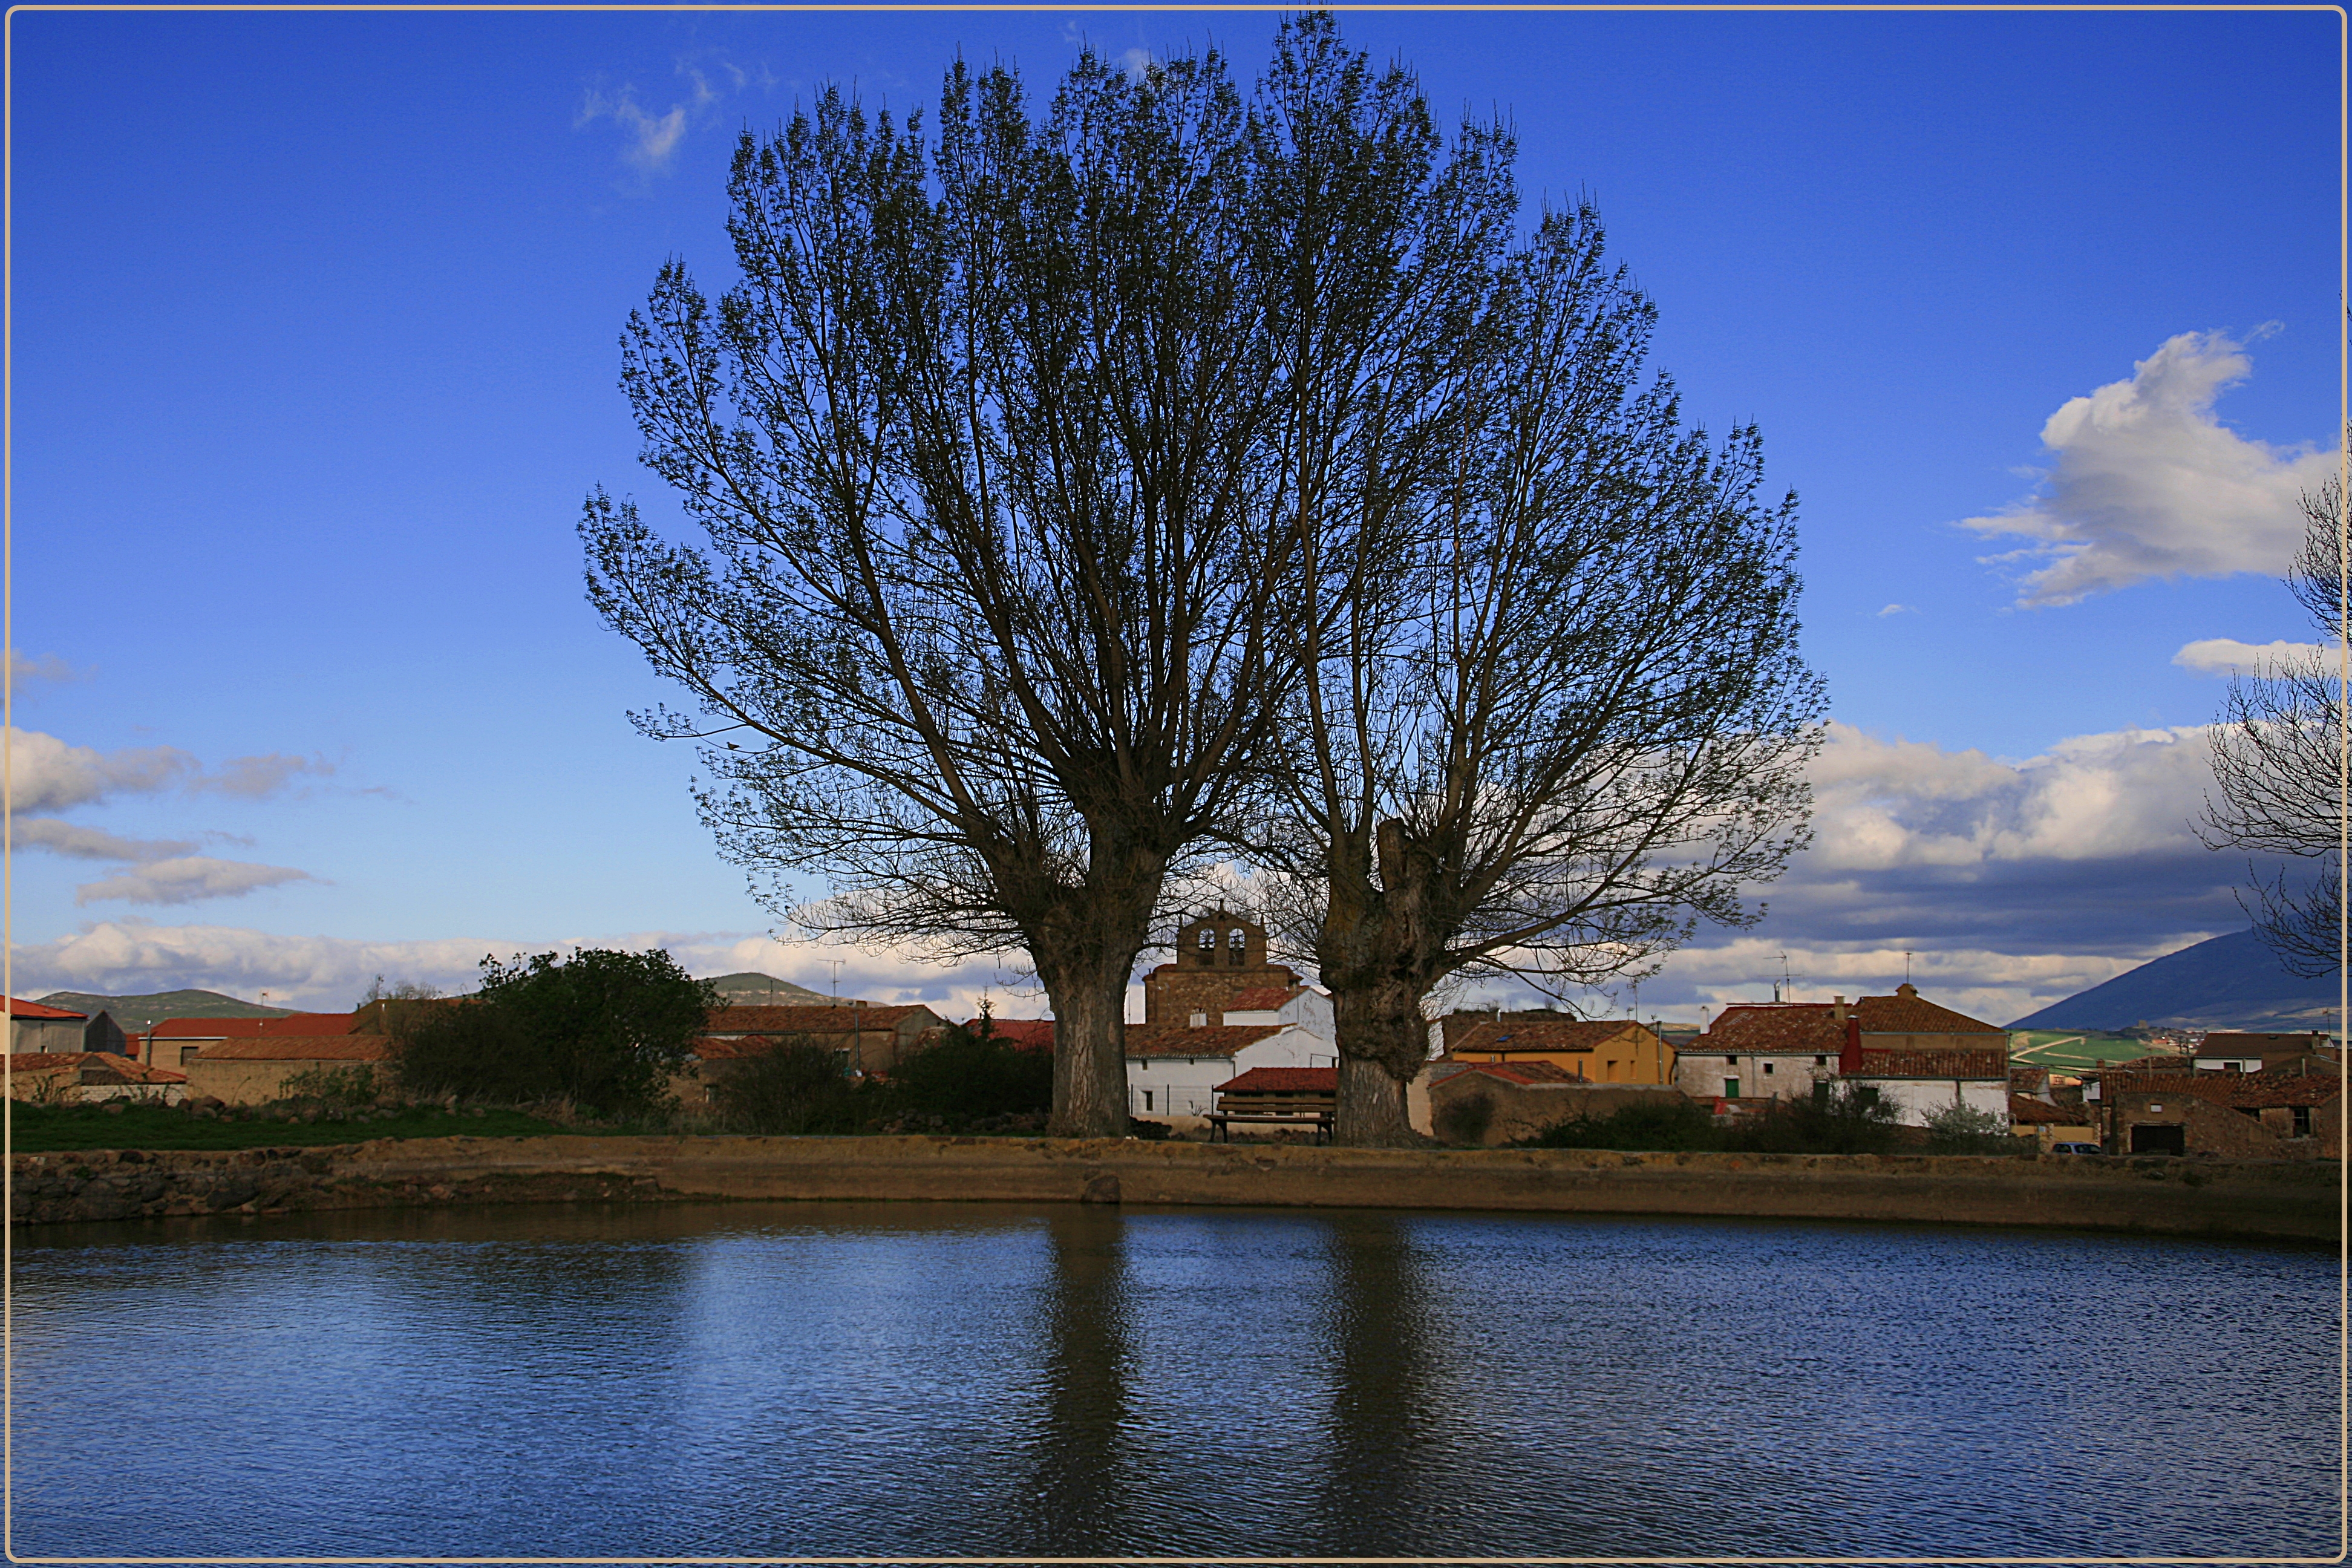
landscape, tree, water, nature, horizon, plant, sky, morning, lake, river, dusk, evening, reflection, chopos, soria, mygearandme, matalebreras, laguna, estate, iglesiadesanpedroap stol, woody plant